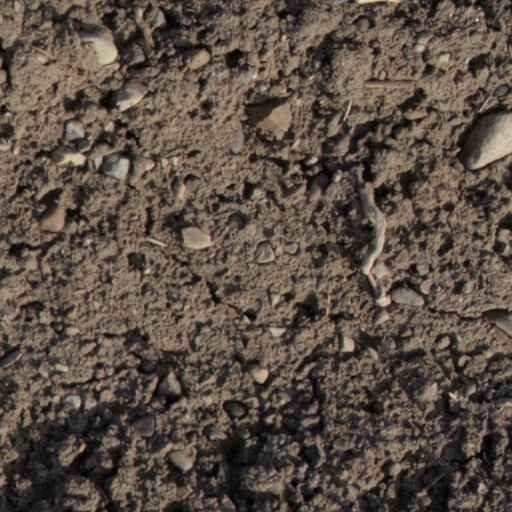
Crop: wheat